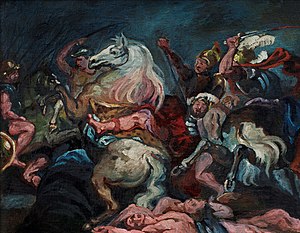
Vilhelm Lundstrøm
Vilhelm  Lundstrøm, Copy after Rubens: The death of Decius Mus (Prado, Madrid),  ca. 1920, Nivaagaards Malerisamling.
Vilhelm Henry Lundstrøm var kunstmaler.